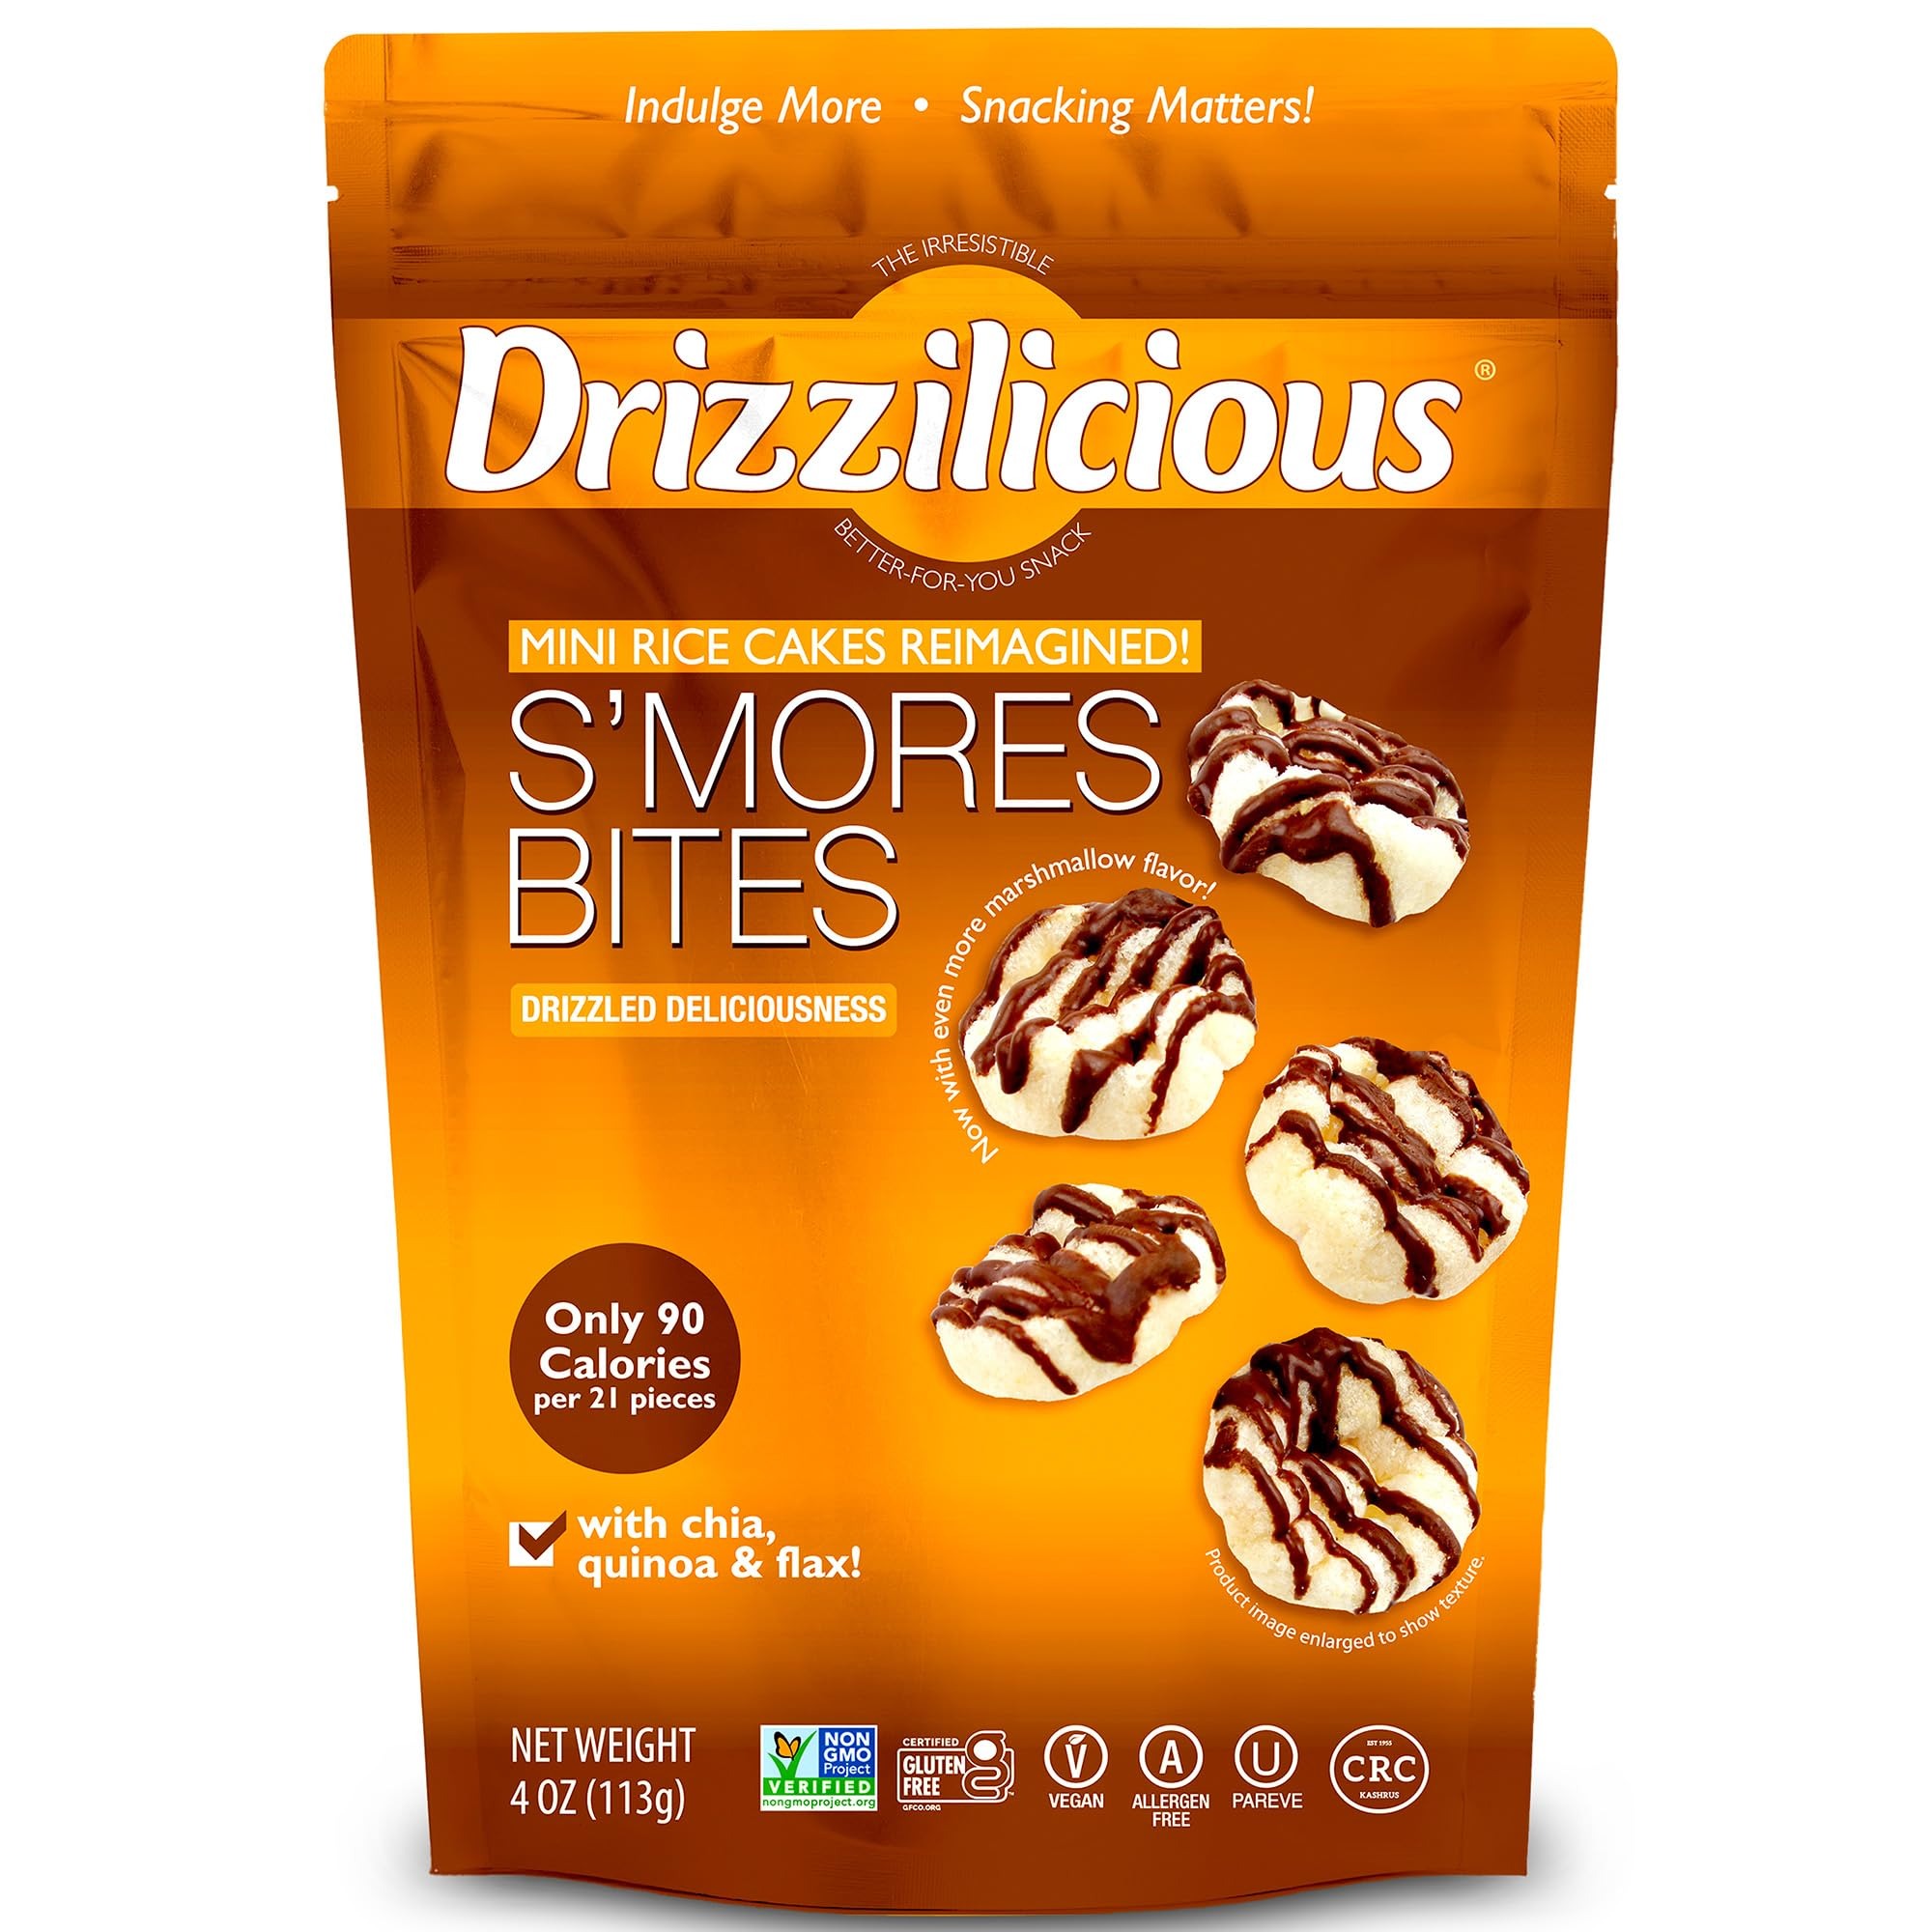
Item Name: Drizzilicious Mini Rice Cakes S'mores - Rice Crisps, Healthy Snack for Adults and Kids, Flavored Rice Cakes, Vegan, Gluten Free, Allergen Free, Only 90 Calories Per Serving- 4 oz (Pack of 1)
Bullet Point 1: GIMME S'MORE - Our delectable S'mores rice cakes are made with healthy, plant-based ingredients like quinoa, chia, and flaxseed! Popped to perfection and drizzled in a rich chocolate sauce
Bullet Point 2: GUILT-FREE SNACKING - We wanted to create a snack that you can enjoy without worrying about hidden ingredients. That's why our rice cakes are certified Gluten Free, Non-GMO, Vegan and Allergen Free
Bullet Point 3: LOW CALORIE DESSERT - Drizzlicious Mini Rice Cakes contain only 90 calories and 5 grams of sugar per serving. They're a better-for-you dessert alternative in convenient bags for on-the-go snacking
Bullet Point 4: TRY OUR OTHER FLAVORS - Try all the tasty treats in the Drizzlilicious family including Birthday Cake, Cinnamon Swirl, Cookies & Cream and Salted Caramel
Bullet Point 5: ABOUT US - At Drizzlicious, we care about creating snacks that our equally delicious and nutritious. That's why we only use quality, plant-based ingredients and make all our tasty treats gluten free!
Product Description: Drizzilicious S'mores 4oz Single Pack
Value: 4.0
Unit: Ounce

Price: 12.95